Queen Victoria's Bomb

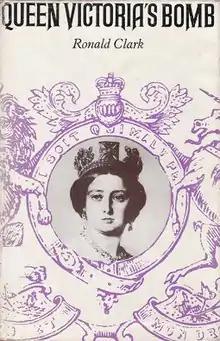
First edition

Queen Victoria's Bomb is a steampunk novel by Ronald W. Clark, published in 1967. Its plot surrounds the invention of a nuclear weapon in the Victorian era which might be used to win the Crimean War.